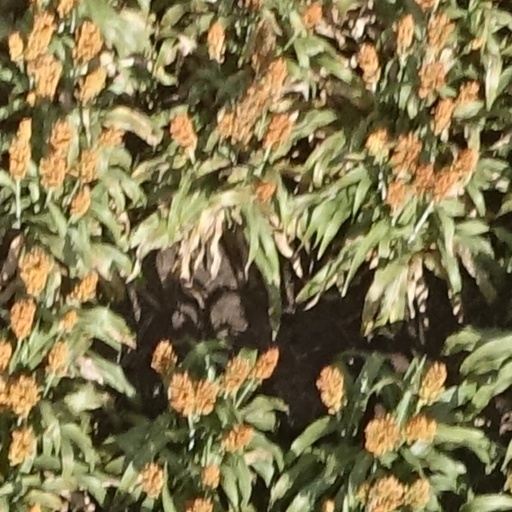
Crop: sorghum